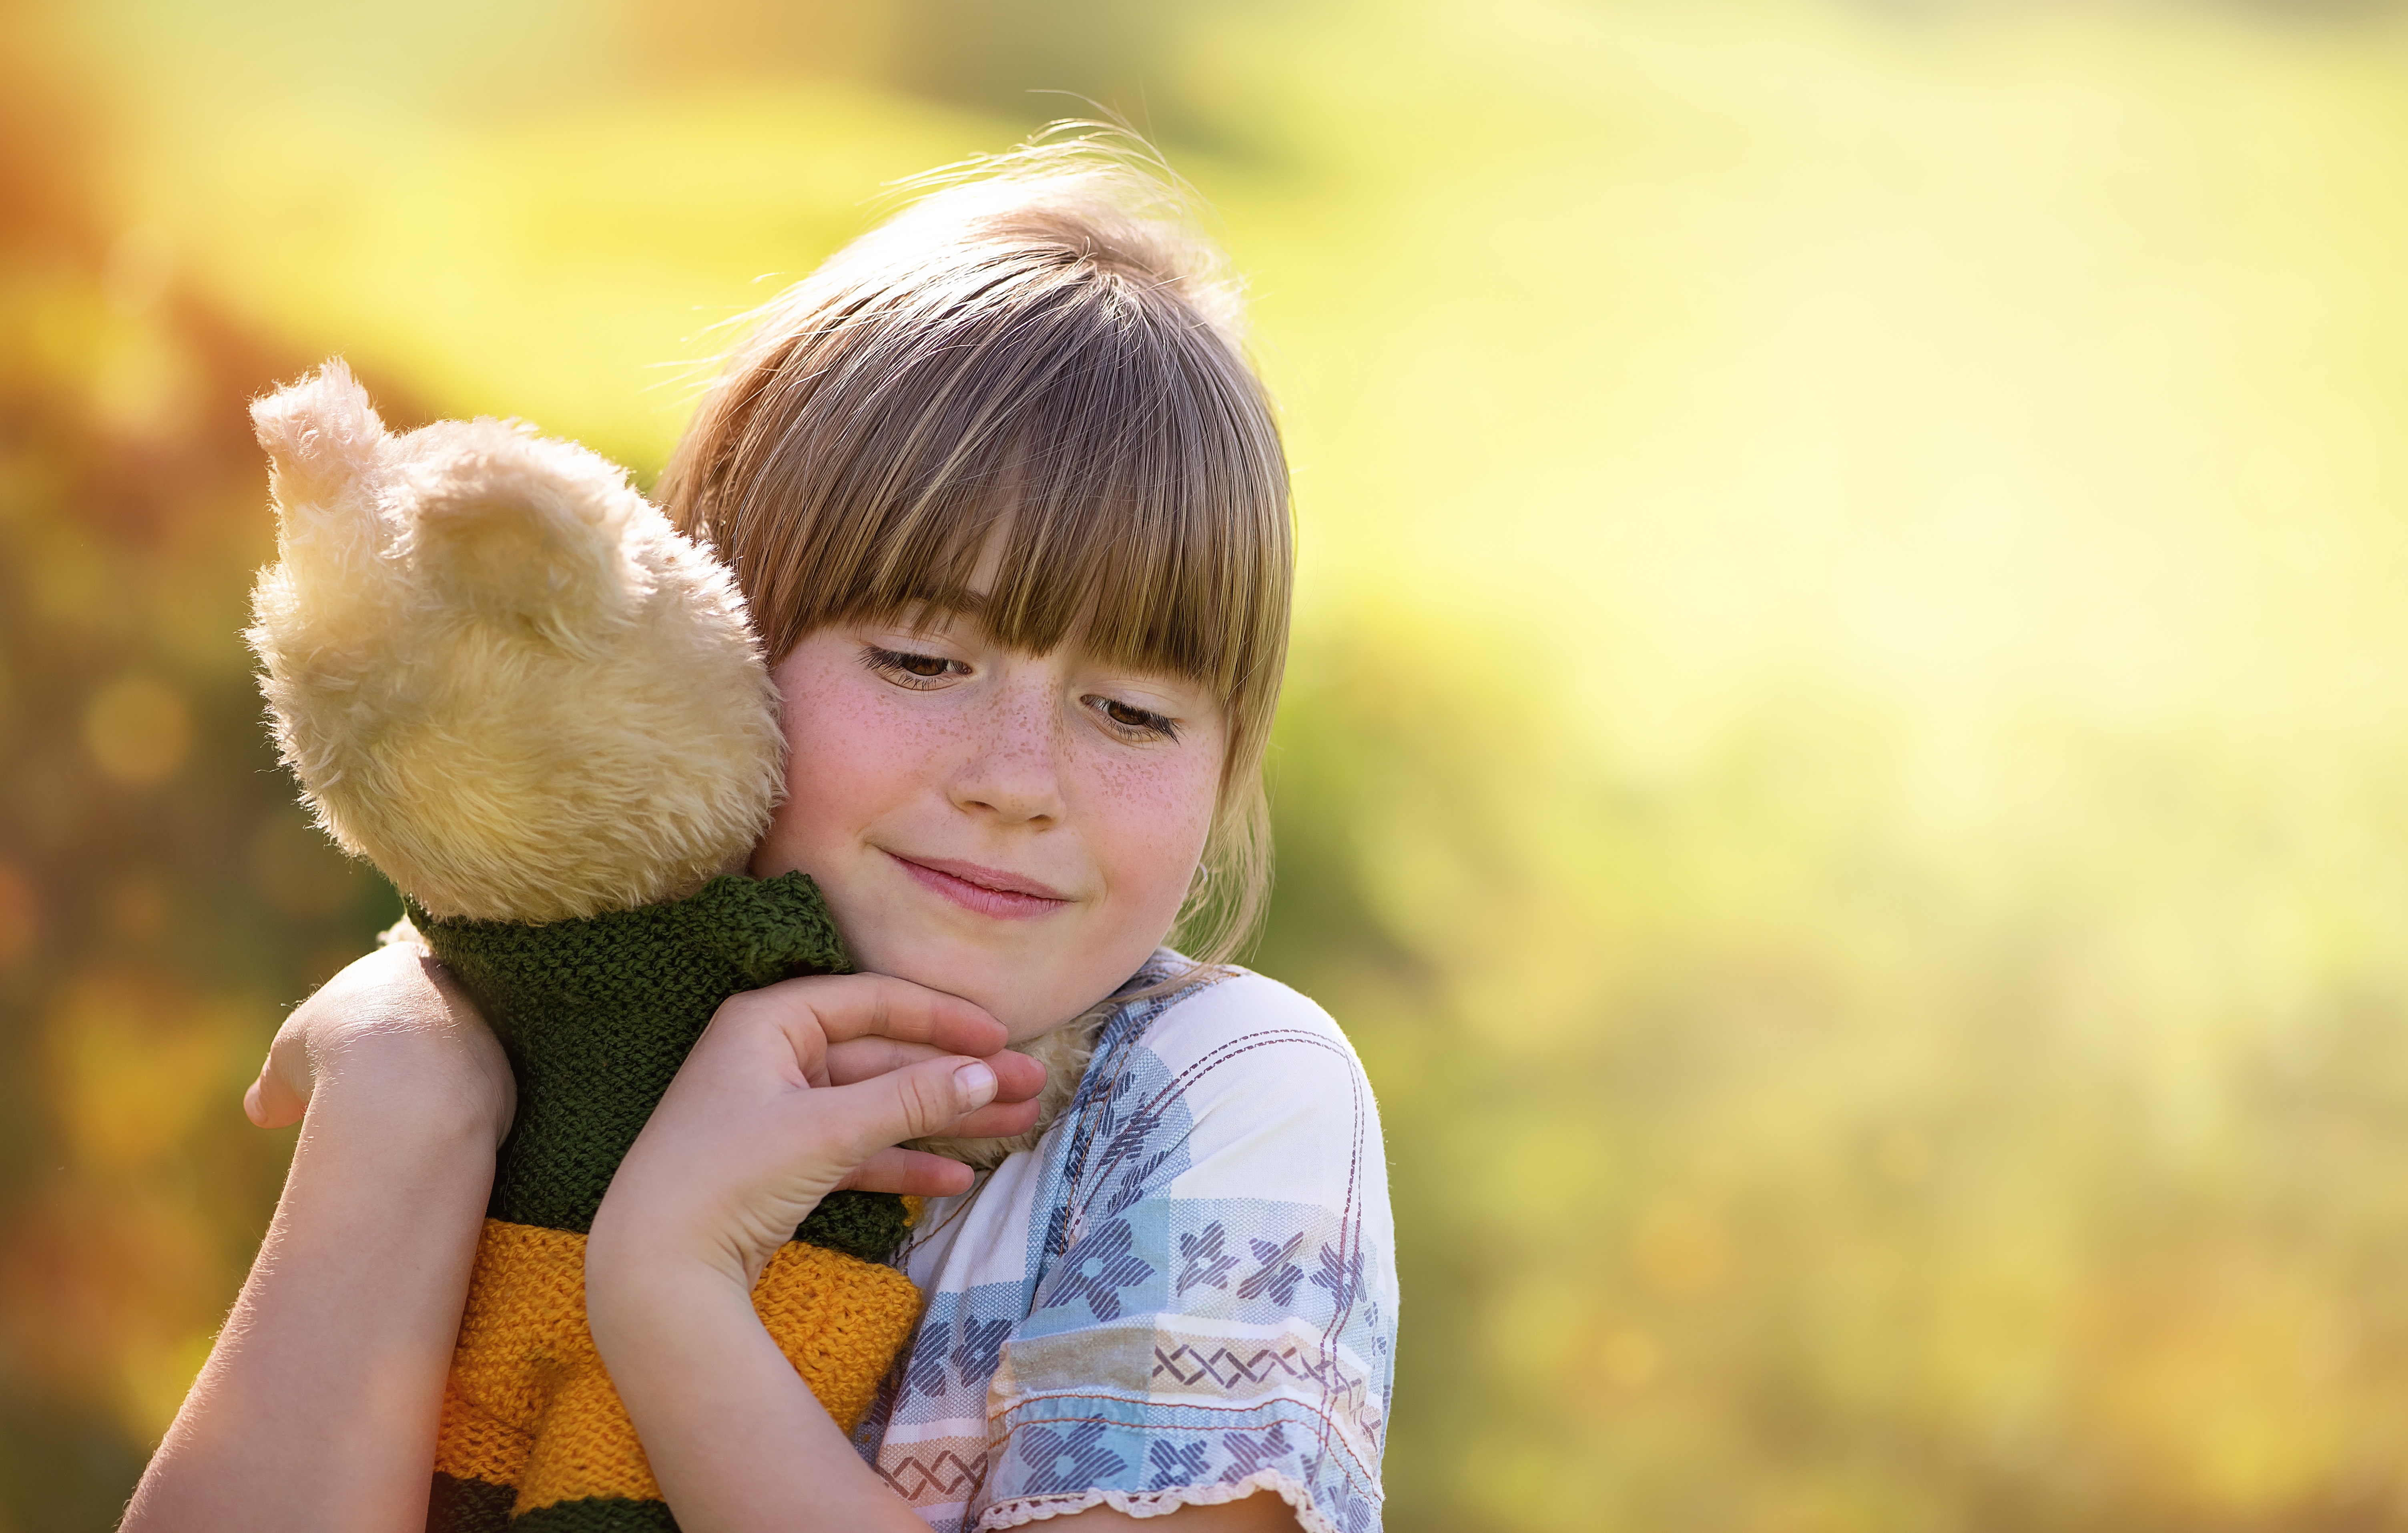
person, people, girl, photography, sweet, flower, portrait, romance, child, human, close, teddy bear, ceremony, loving, emotion, teddy, interaction, portrait photography